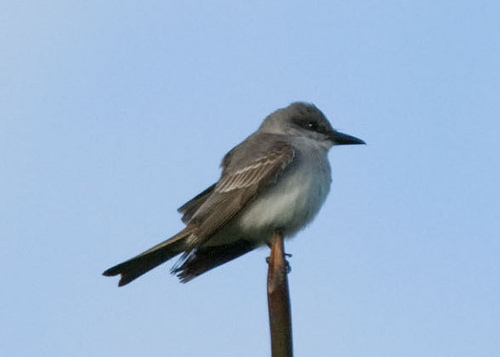
the plump bird is grey and brown and the beak is black.
this bird has a short neck, a rounded breast and a pointed billthe bird is grey with a white belly and a black sharp pointed beak.
this small bird has a long black bill and a white belly.
this little bird has a white belly and breast with a gray wing and white wingbar.
this bird is brown with white and has a long, pointy beak.
a small brown bird with a white breast, with a long, pointy bill.
this small round bird has a light grey body with a relatively long black beak and darker grey wings and tail feathers.
this bird is brown with white and has a long, pointy beak.
the black eye patch and black bill on the bird are as dark as the tail feathers.
Species: Gray Kingbird